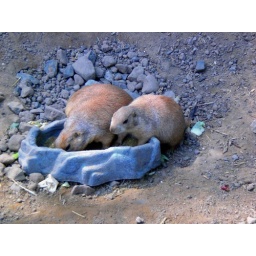
Prairie dogs at feed time in van saun park zoo paramus n.J